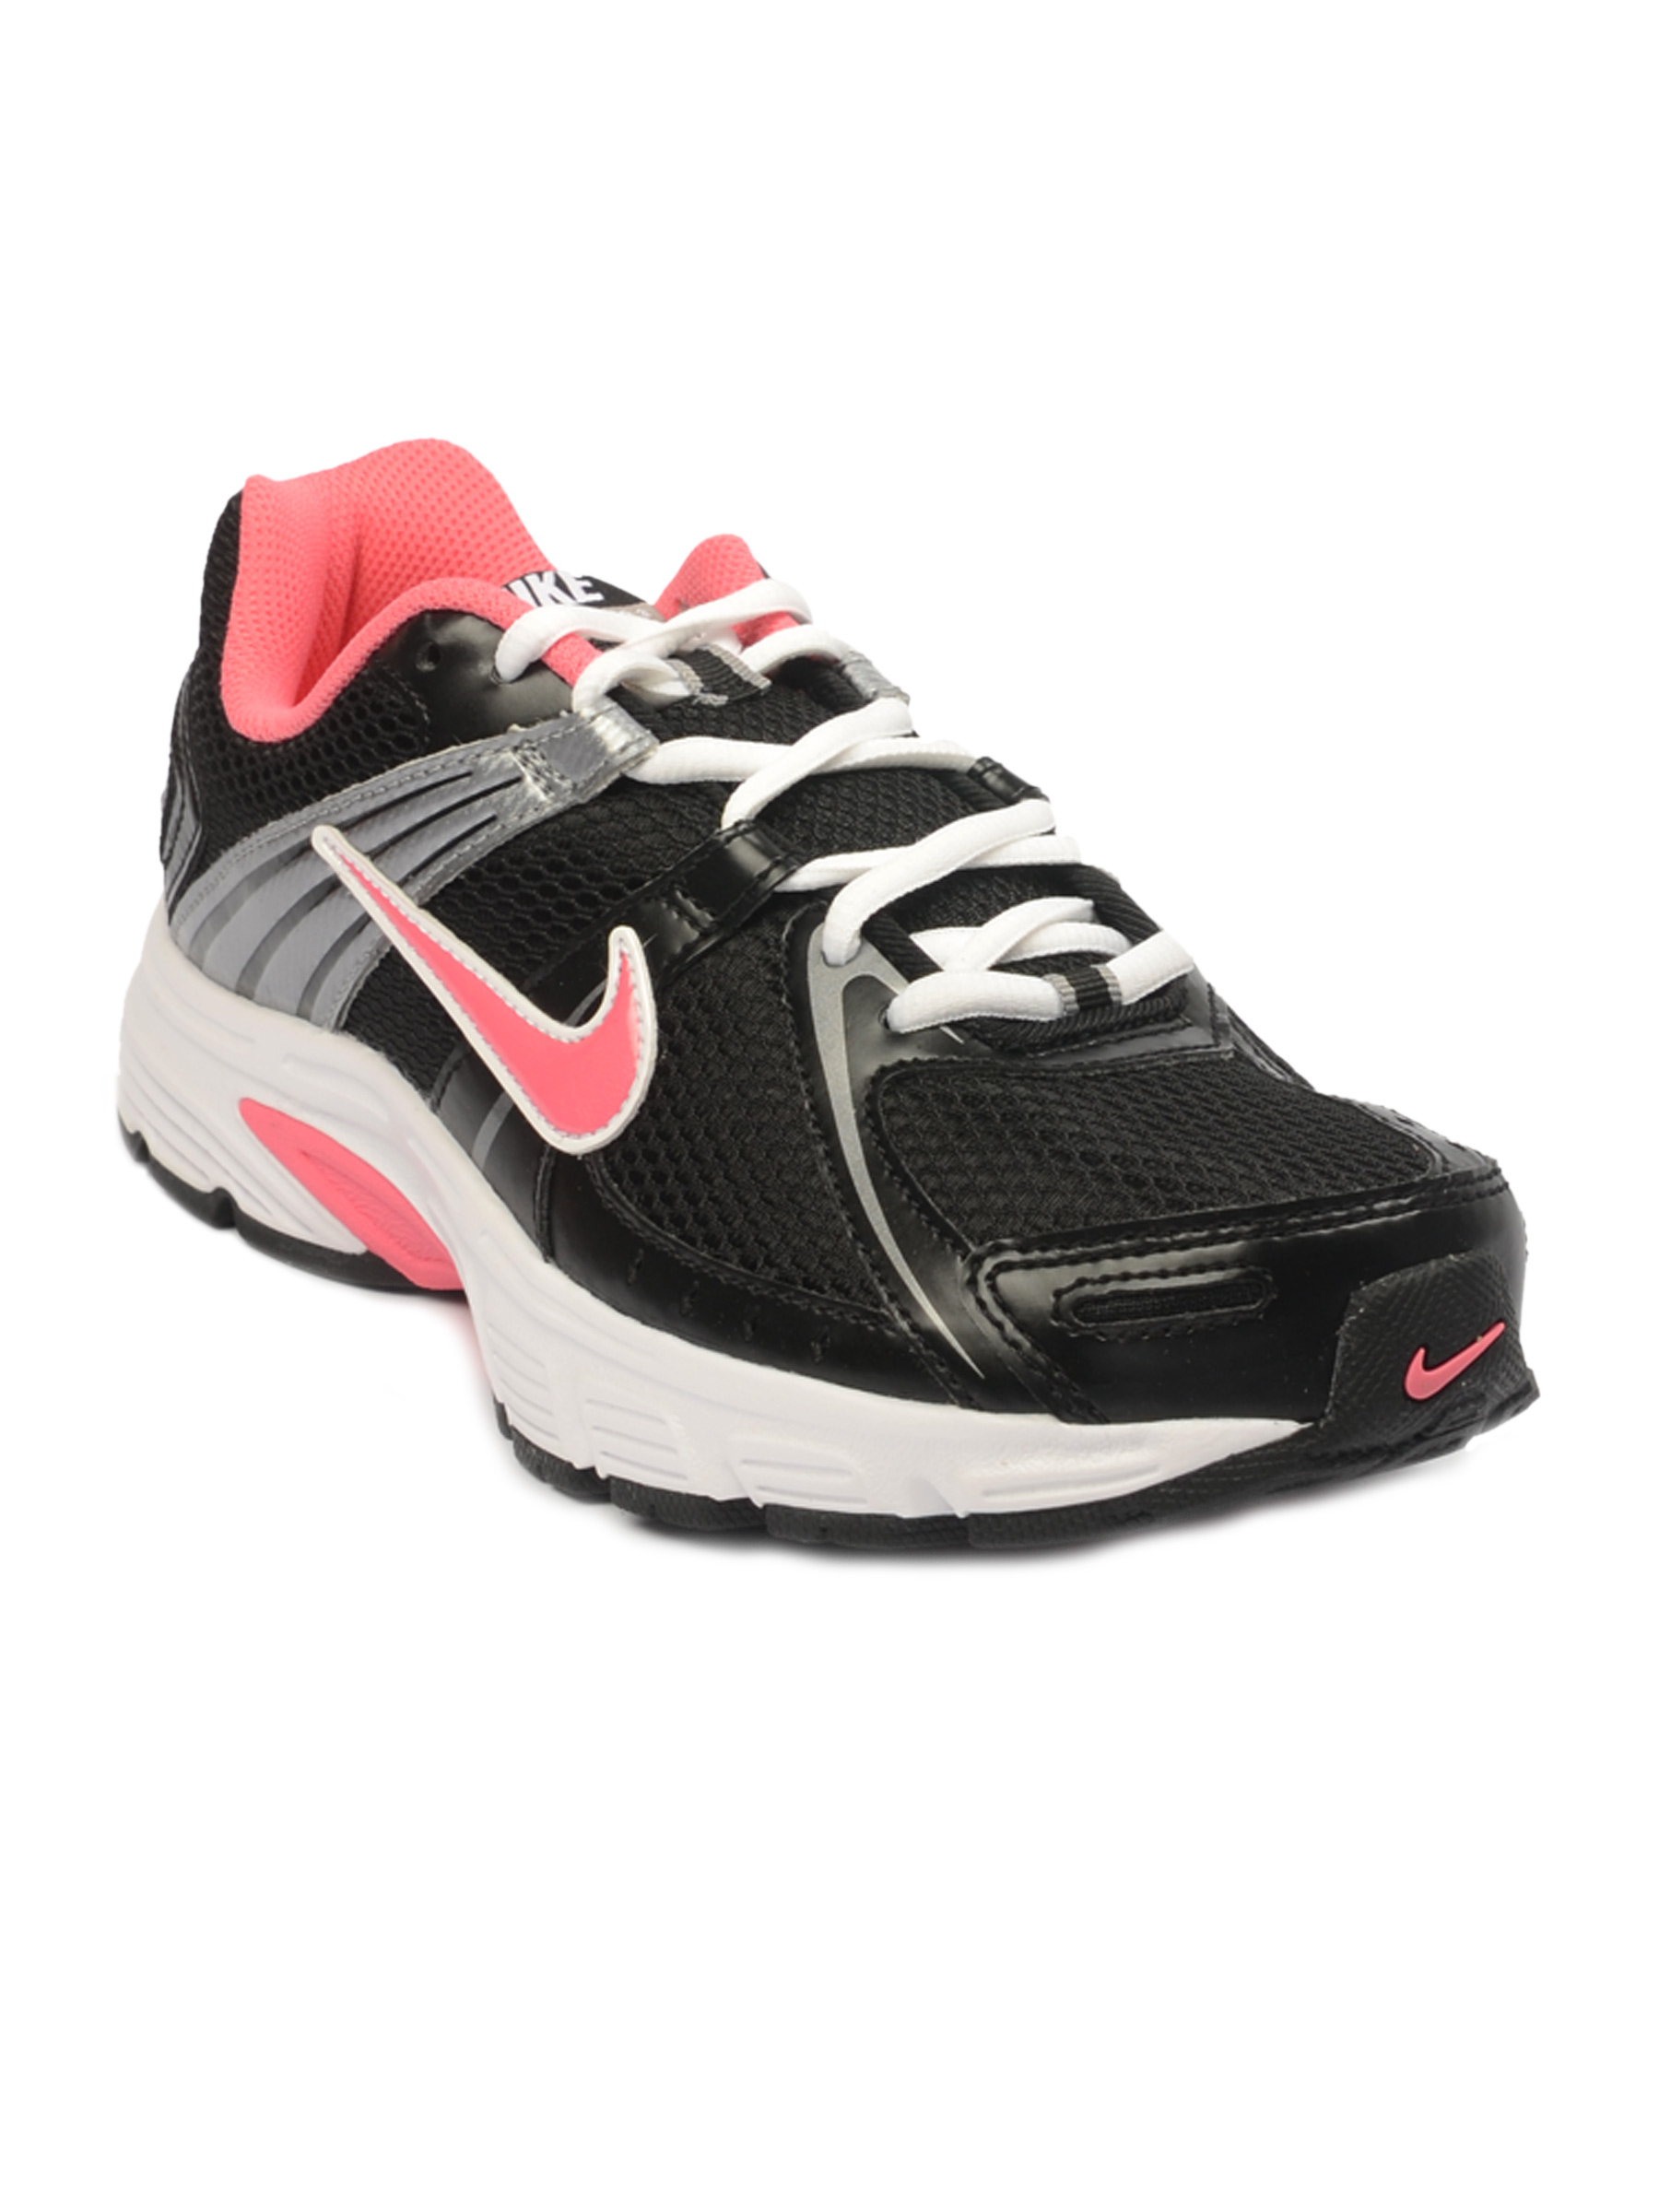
Nike Women Nike Womens Downshifter 3 MSL Black Sports Shoes
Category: Footwear / Shoes / Sports Shoes
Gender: Women
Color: Black
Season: Summer 2011
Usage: Sports